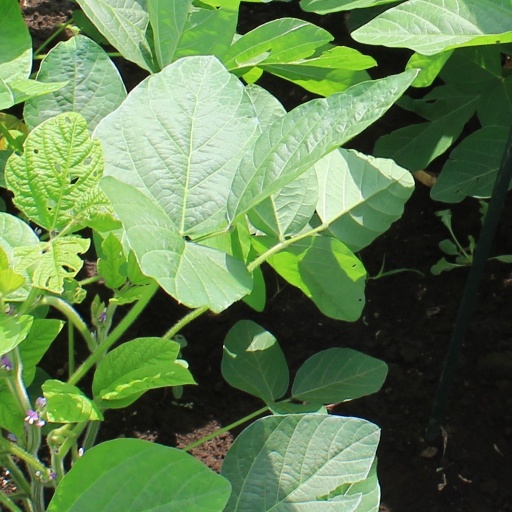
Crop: soybean